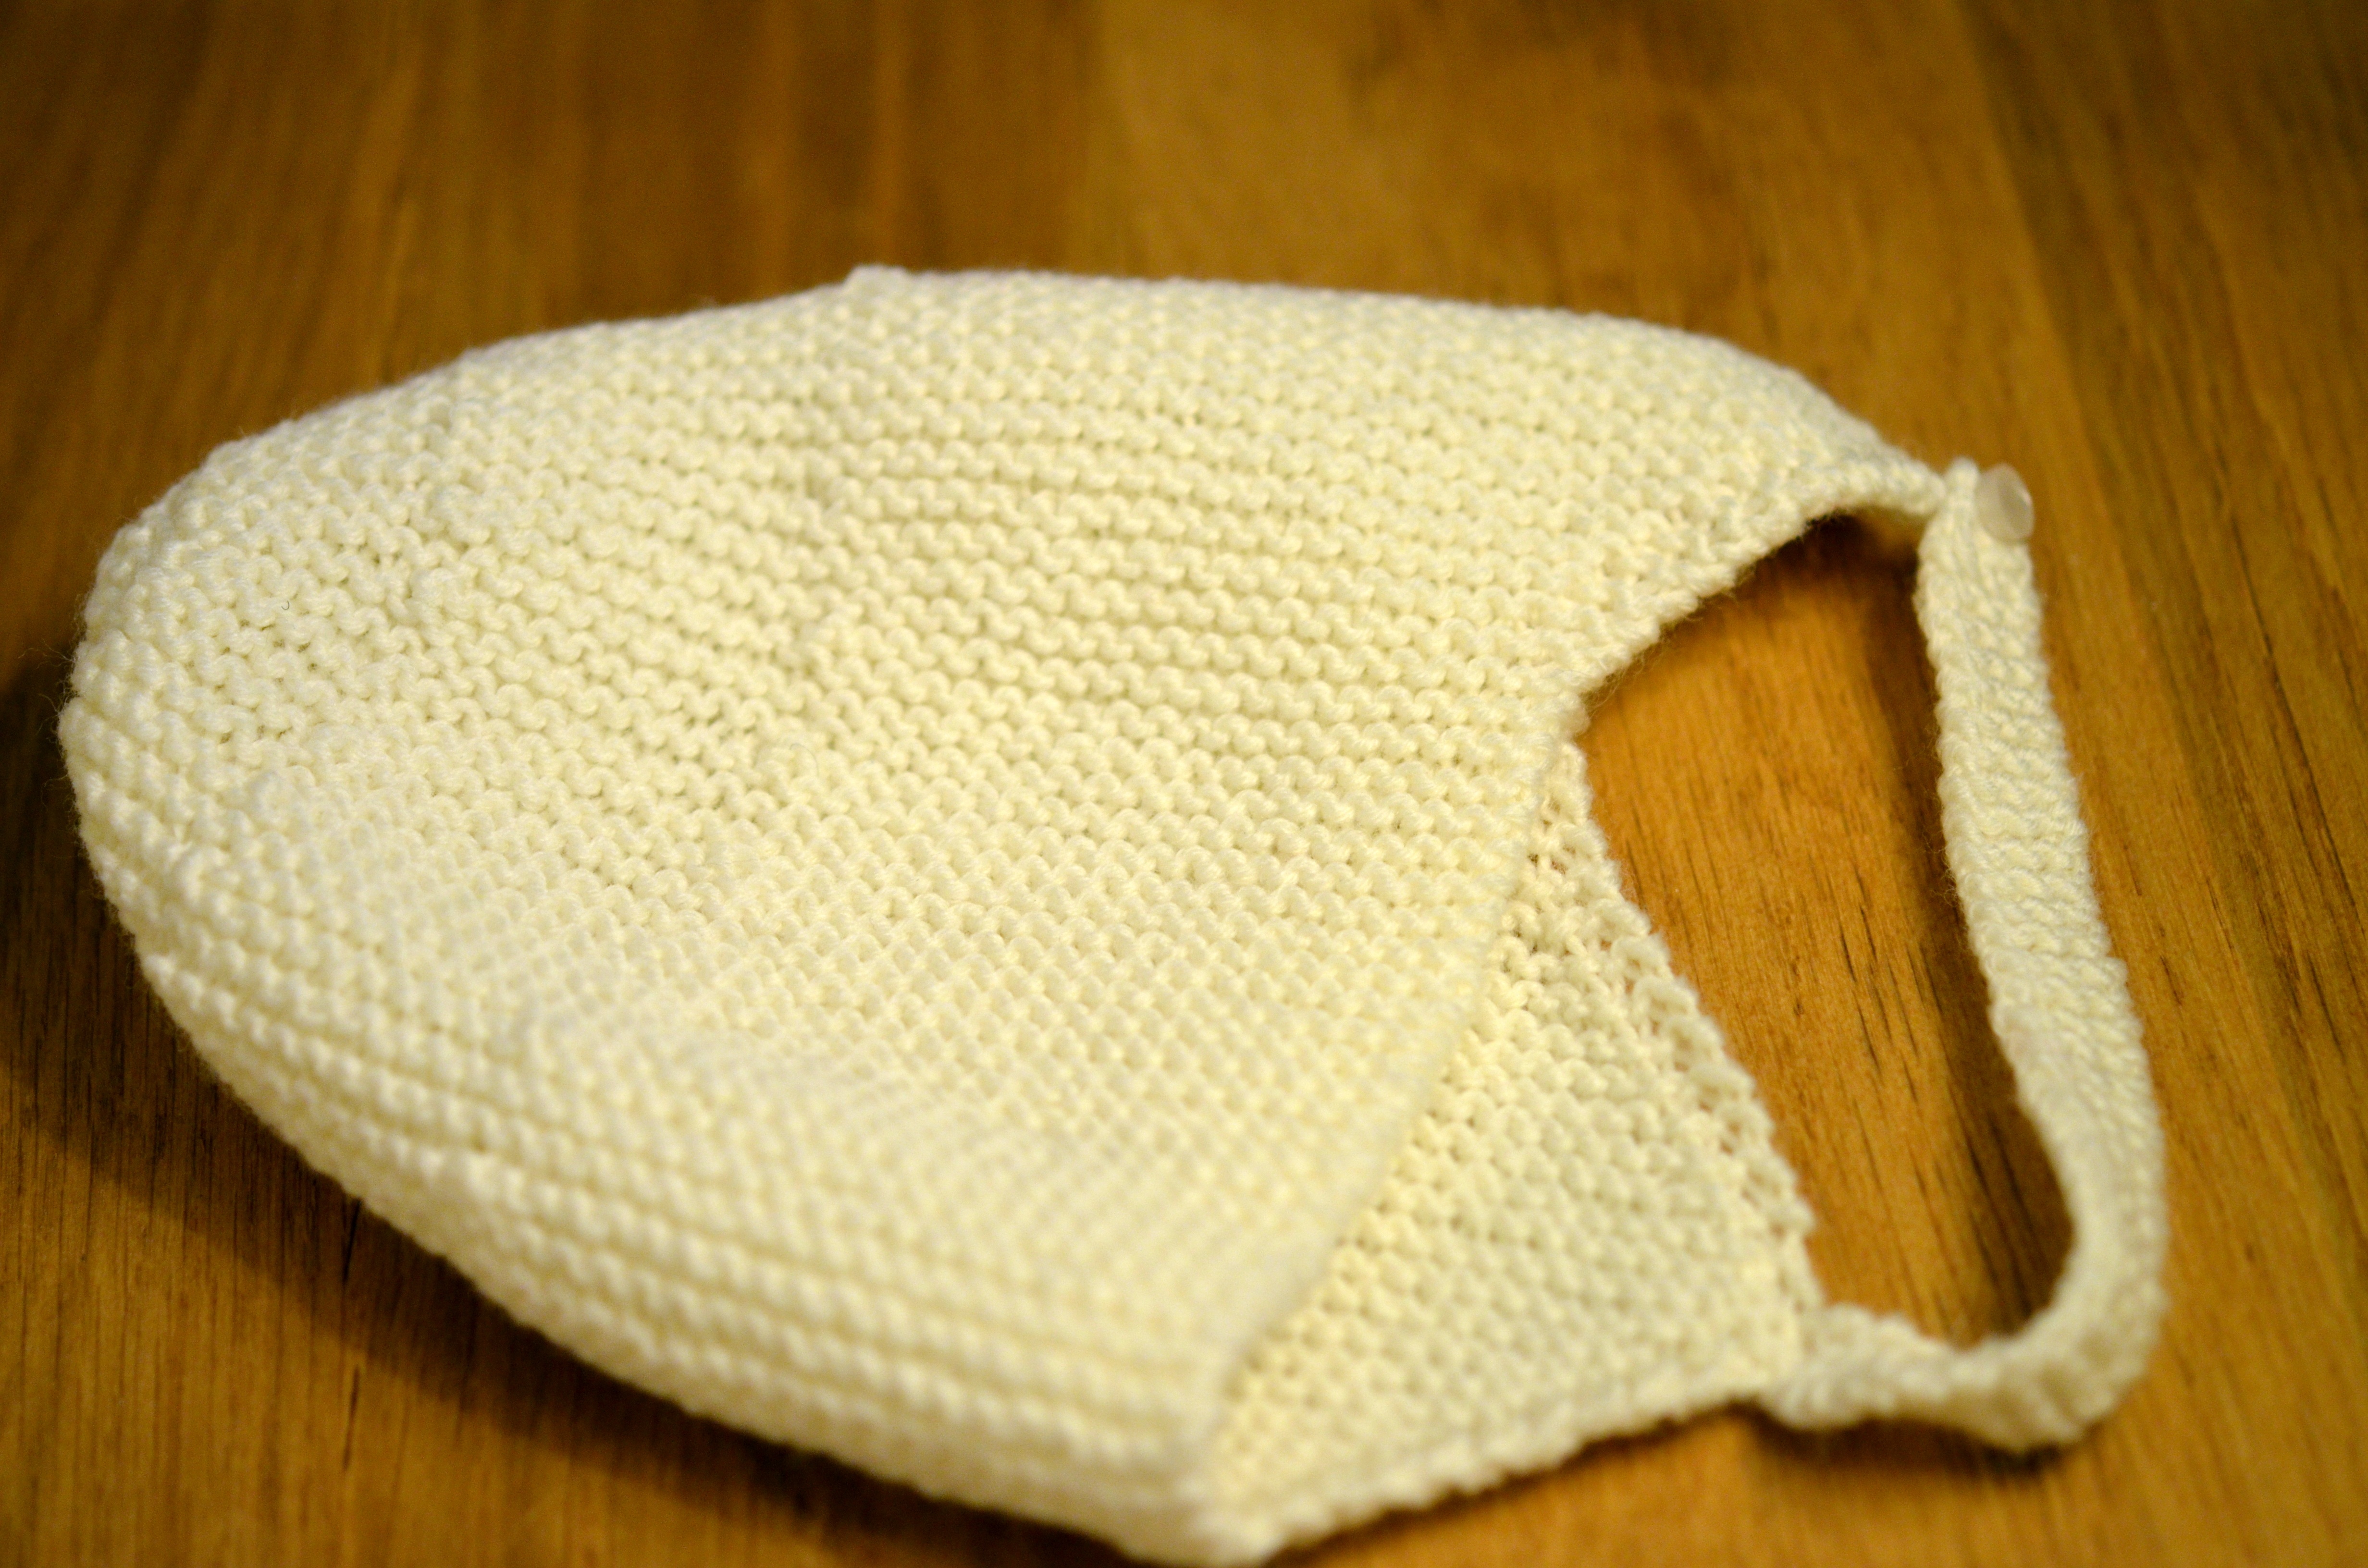
needle, pattern, hat, craft, clothing, homemade, wool, crochet, knitting, textile, art, cap, knitt